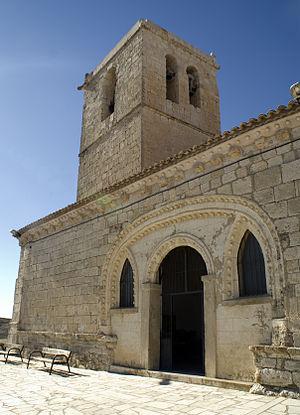
Langayo est une commune de la province de Valladolid dans la communauté autonome de Castille-et-León en Espagne.